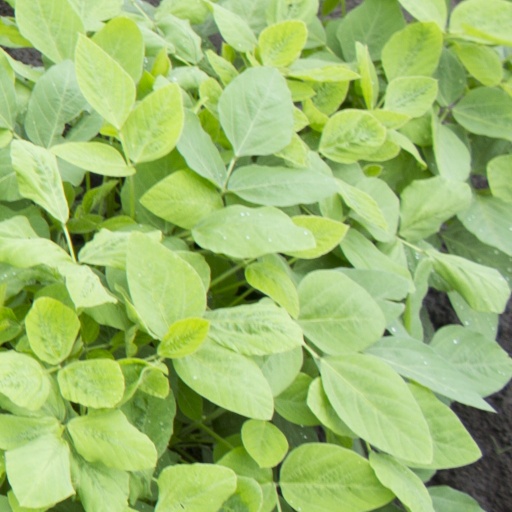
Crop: soybean